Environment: real
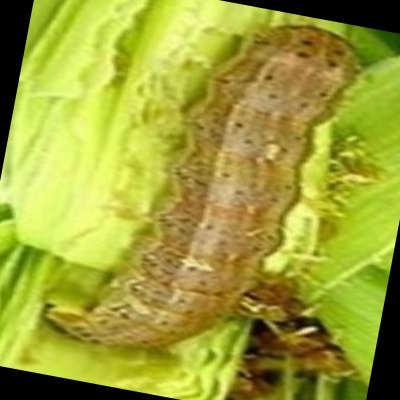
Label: fall_armyworm